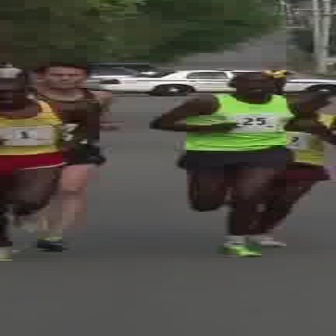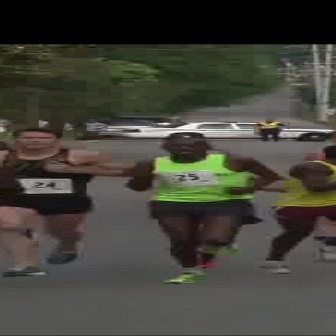
  Please identify the target specified by the bounding box [148,71,333,256] in the first image and locate it in the second image. Return the coordinates in [x_min,y_min,x_max,y_max] format.
Answer: [125,132,277,284]